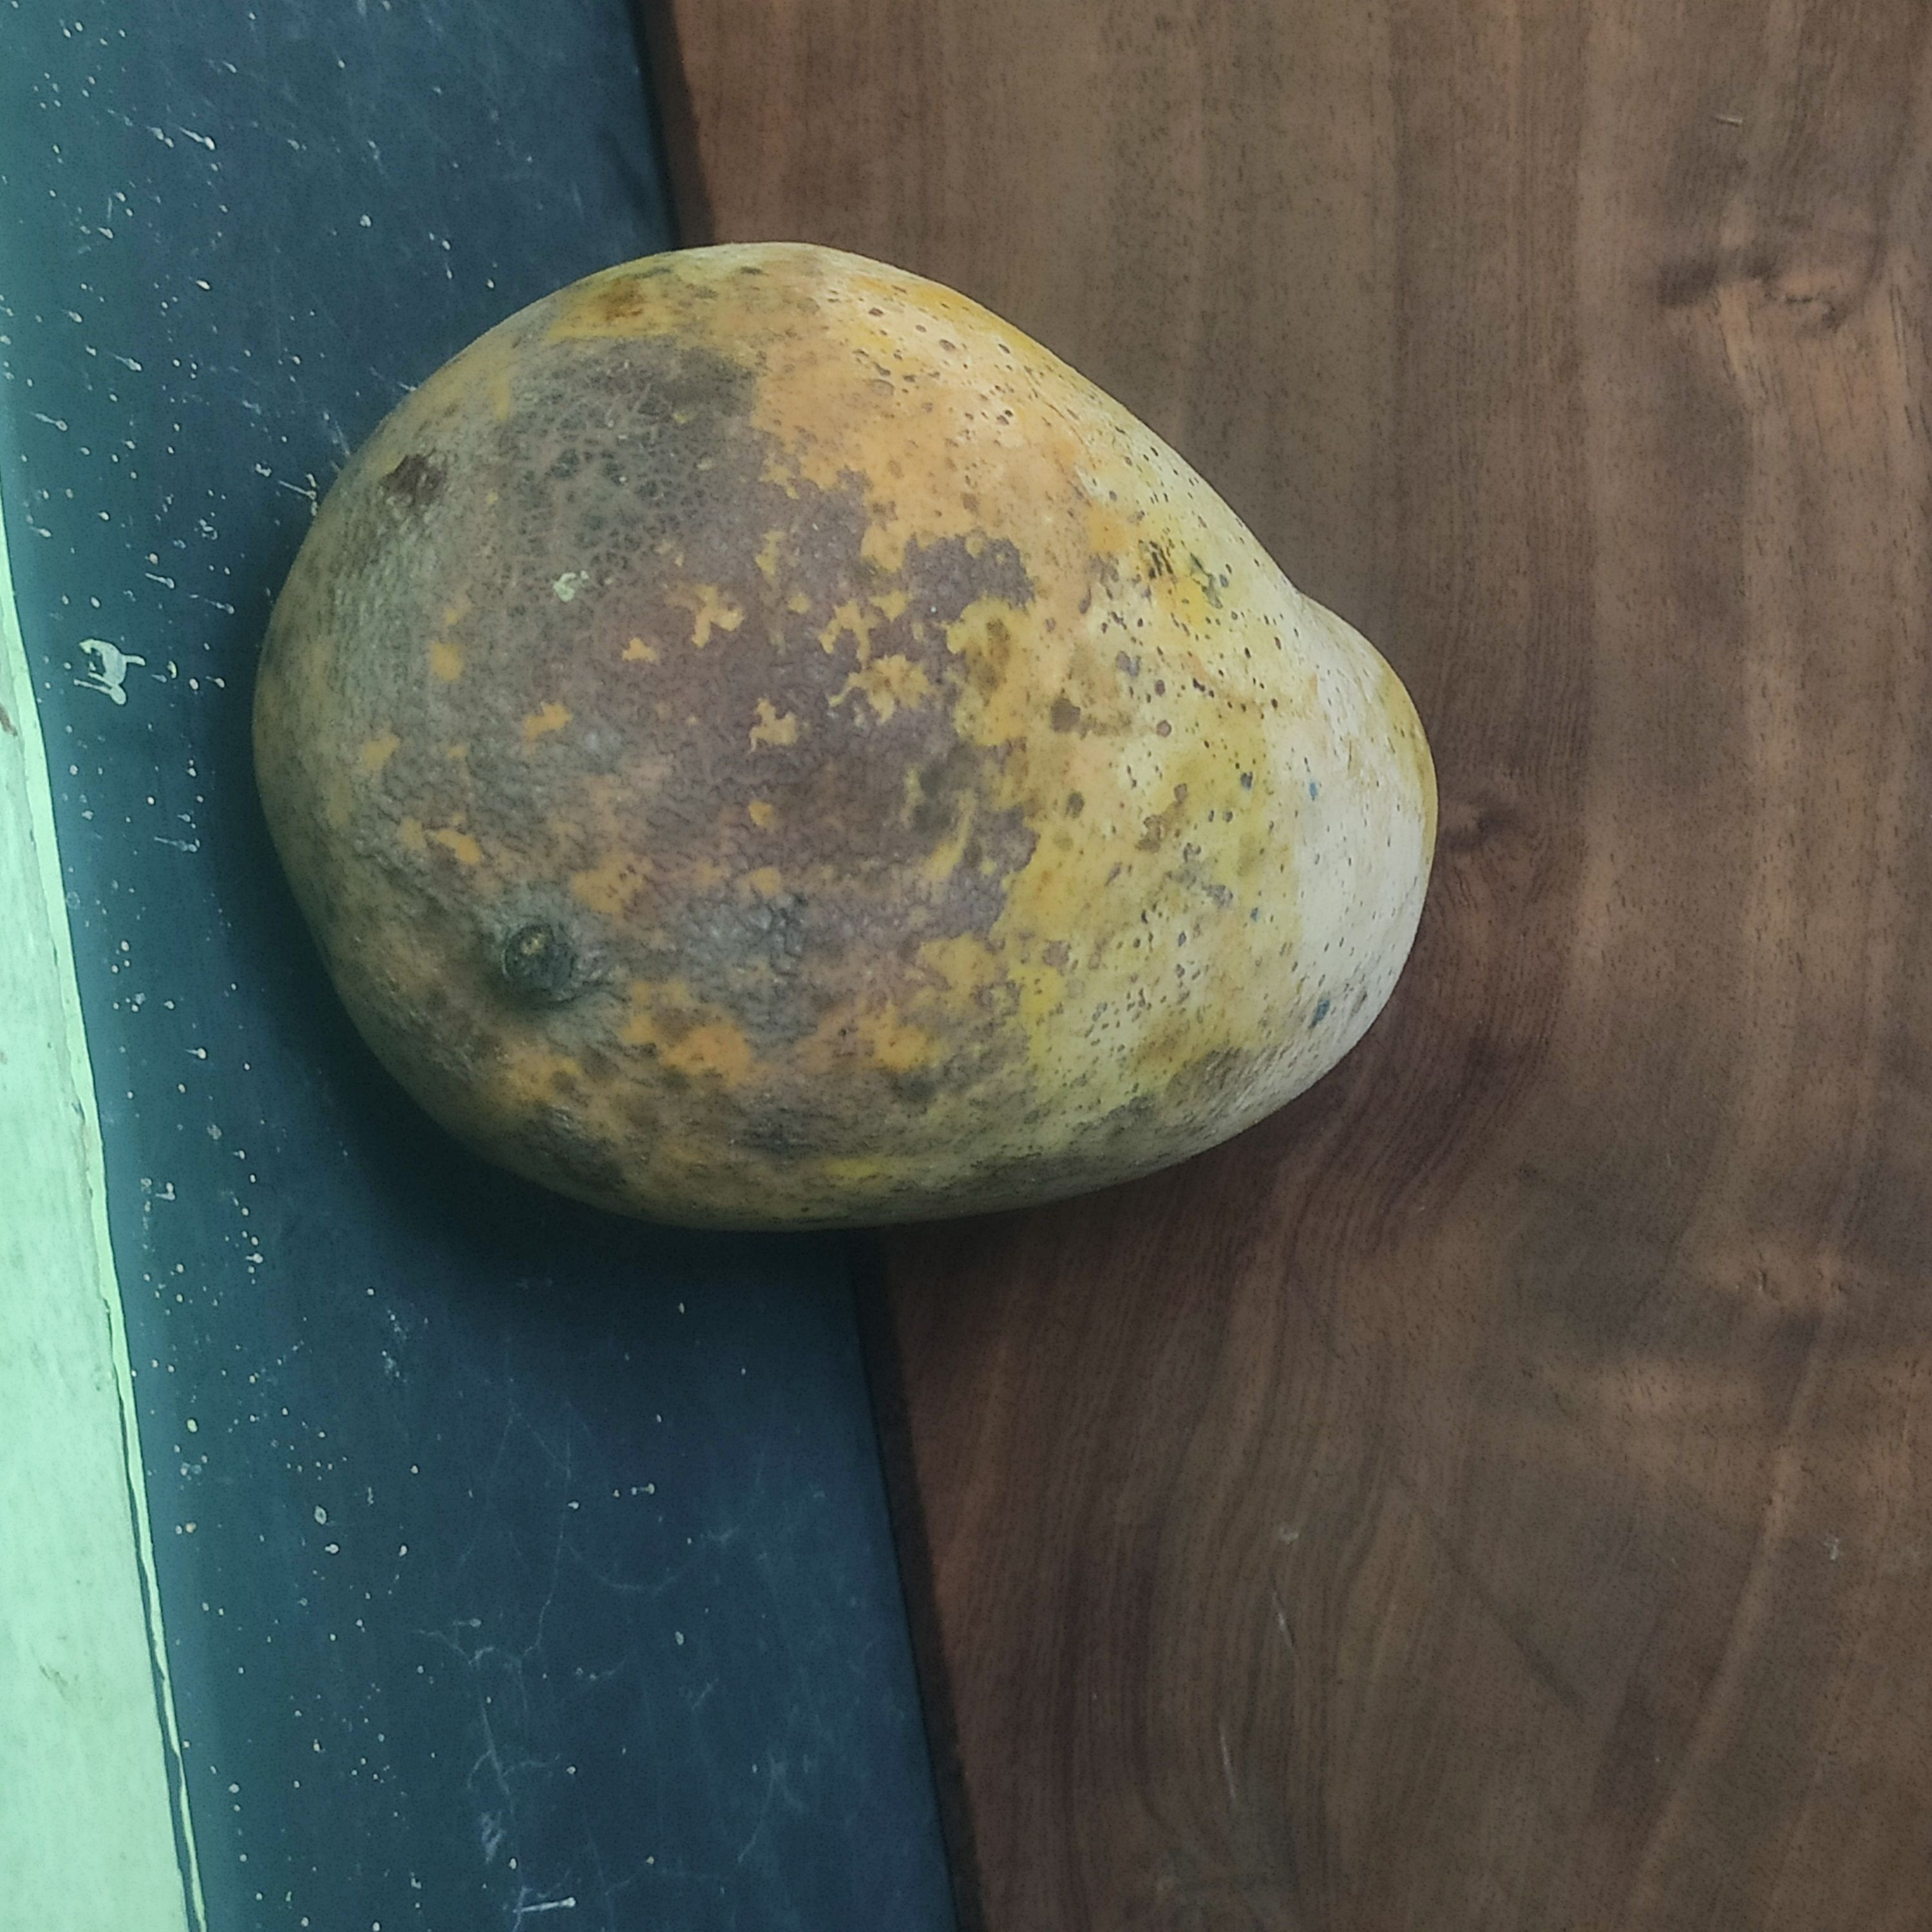
Fruit: mango
Grade: 2nd-grade